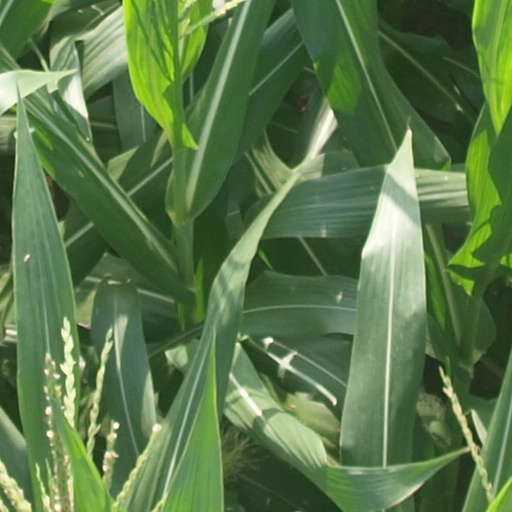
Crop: maize; corn